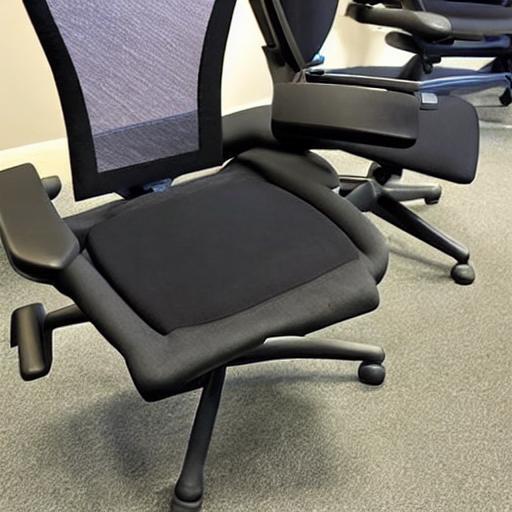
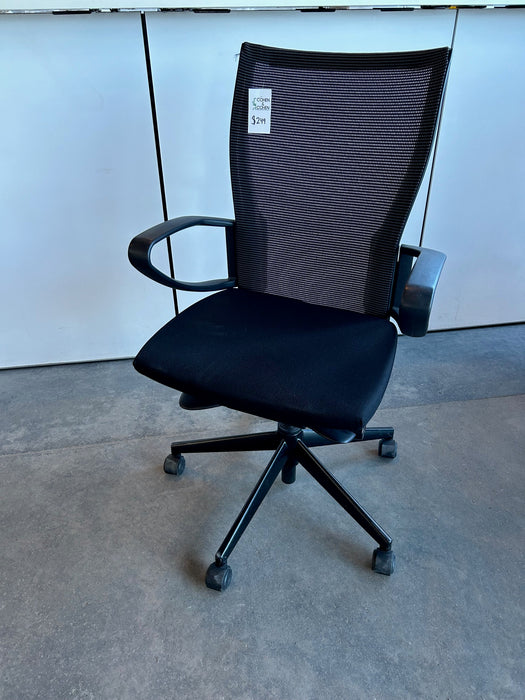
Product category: items_chair
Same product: no